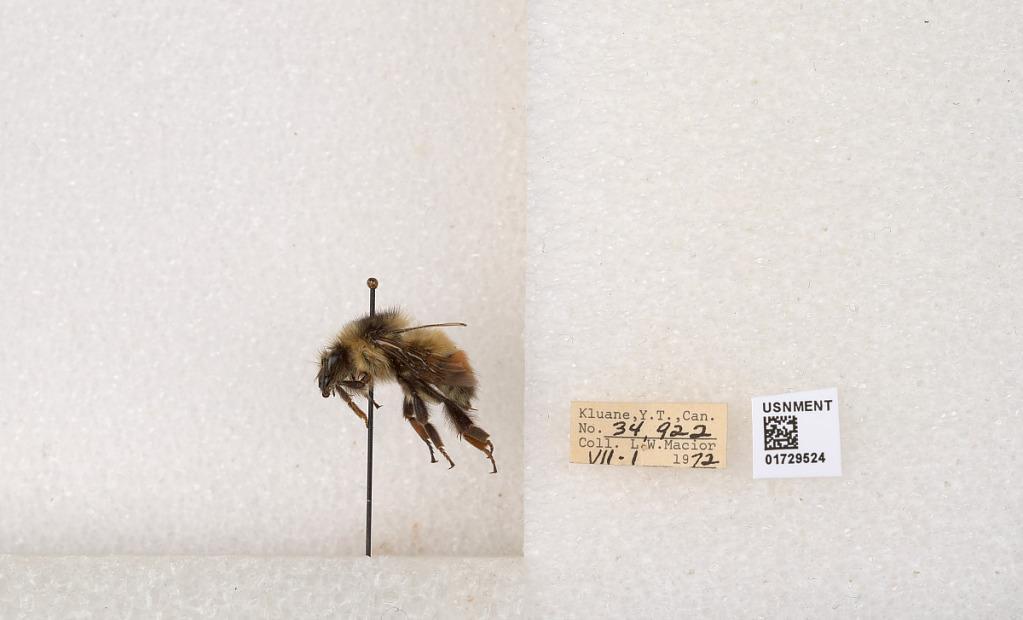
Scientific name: Bombus flavifrons Cresson
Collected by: L. Macior
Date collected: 1972-7-1
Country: Canada
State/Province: Yukon Territory
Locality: Kluane National Park and Reserve
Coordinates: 60.7493, -139.504